Coded postal obliterators

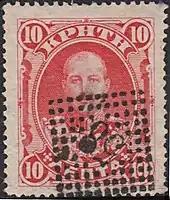
Stamp of Crete (1900) cancelled with dotted rhombic obliteration "58".

The post office of the Cretan State supplied every rural postman with a numerically coded obliteration. They were of diamond shape and were used from 1900 to 1907 to cancel the stamps on letters collected by the postman. Philatelic literature distinguishes four types of postmarks based on the number of dots per side (11, 12, 13 or 18).